Frédéric Febvre

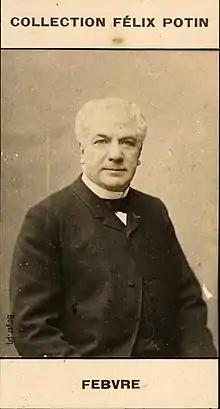
Frédéric Febvre

He was born in Paris, and after the usual apprenticeship in the provinces and in several Parisian theatres in small parts, was called to the Comédie-Française in 1866, where he made his debut as Philip II in "Don Juan d'Autriche". He soon became the most popular leading man in Paris, not only in the classical repertoire, but in contemporary novelties. He performed at the Comédie-Française between 1863 and 1894.